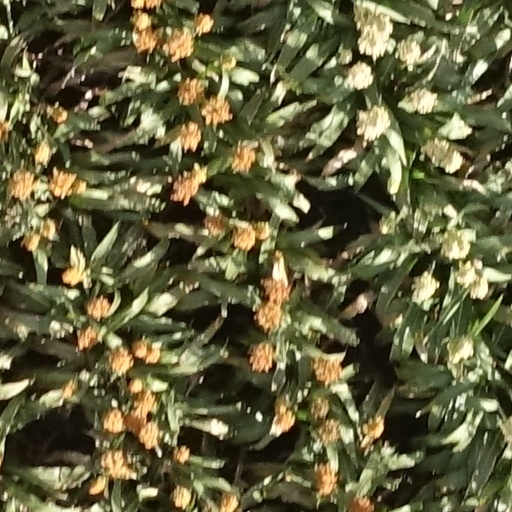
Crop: sorghum